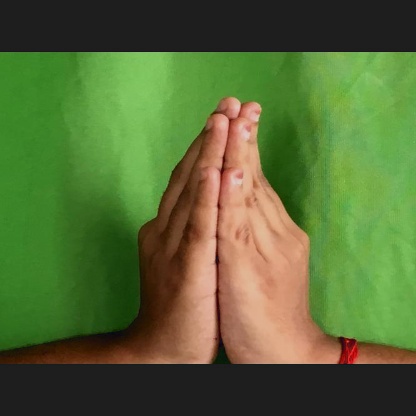
Mudra: Anjali